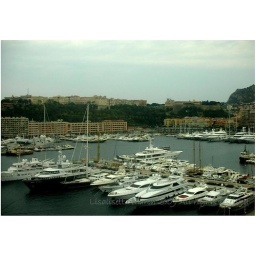
A ship in port is safe, but that's not what ships are built for. Grace Hopper